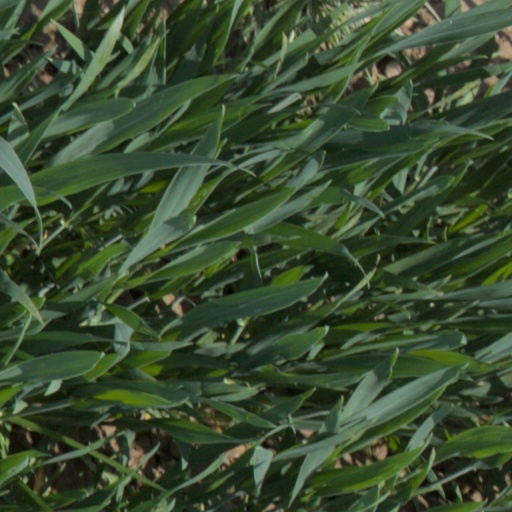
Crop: wheat